Femoral vein

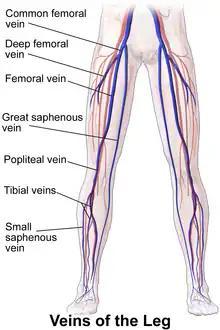
Veins of the leg. Common femoral vein shown, in common usage but not listed in TA.

The femoral vein continues into the thigh as the continuation from the popliteal vein at the back of the knee. It drains blood from the deep thigh muscles and thigh bone. Proximal to the confluence with the deep femoral vein, and the joining of the great saphenous vein, the femoral vein is widely known as the common femoral vein. As the common femoral vein leaves the inguinal ligament region it becomes the external iliac vein. Other tributaries of the femoral vein are lateral and medial circumflex femoral veins.